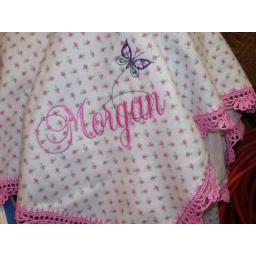
White with tiny pink roses receiving blanket, pink crochet edge. Embroidery is baby's name in script with butterfly.